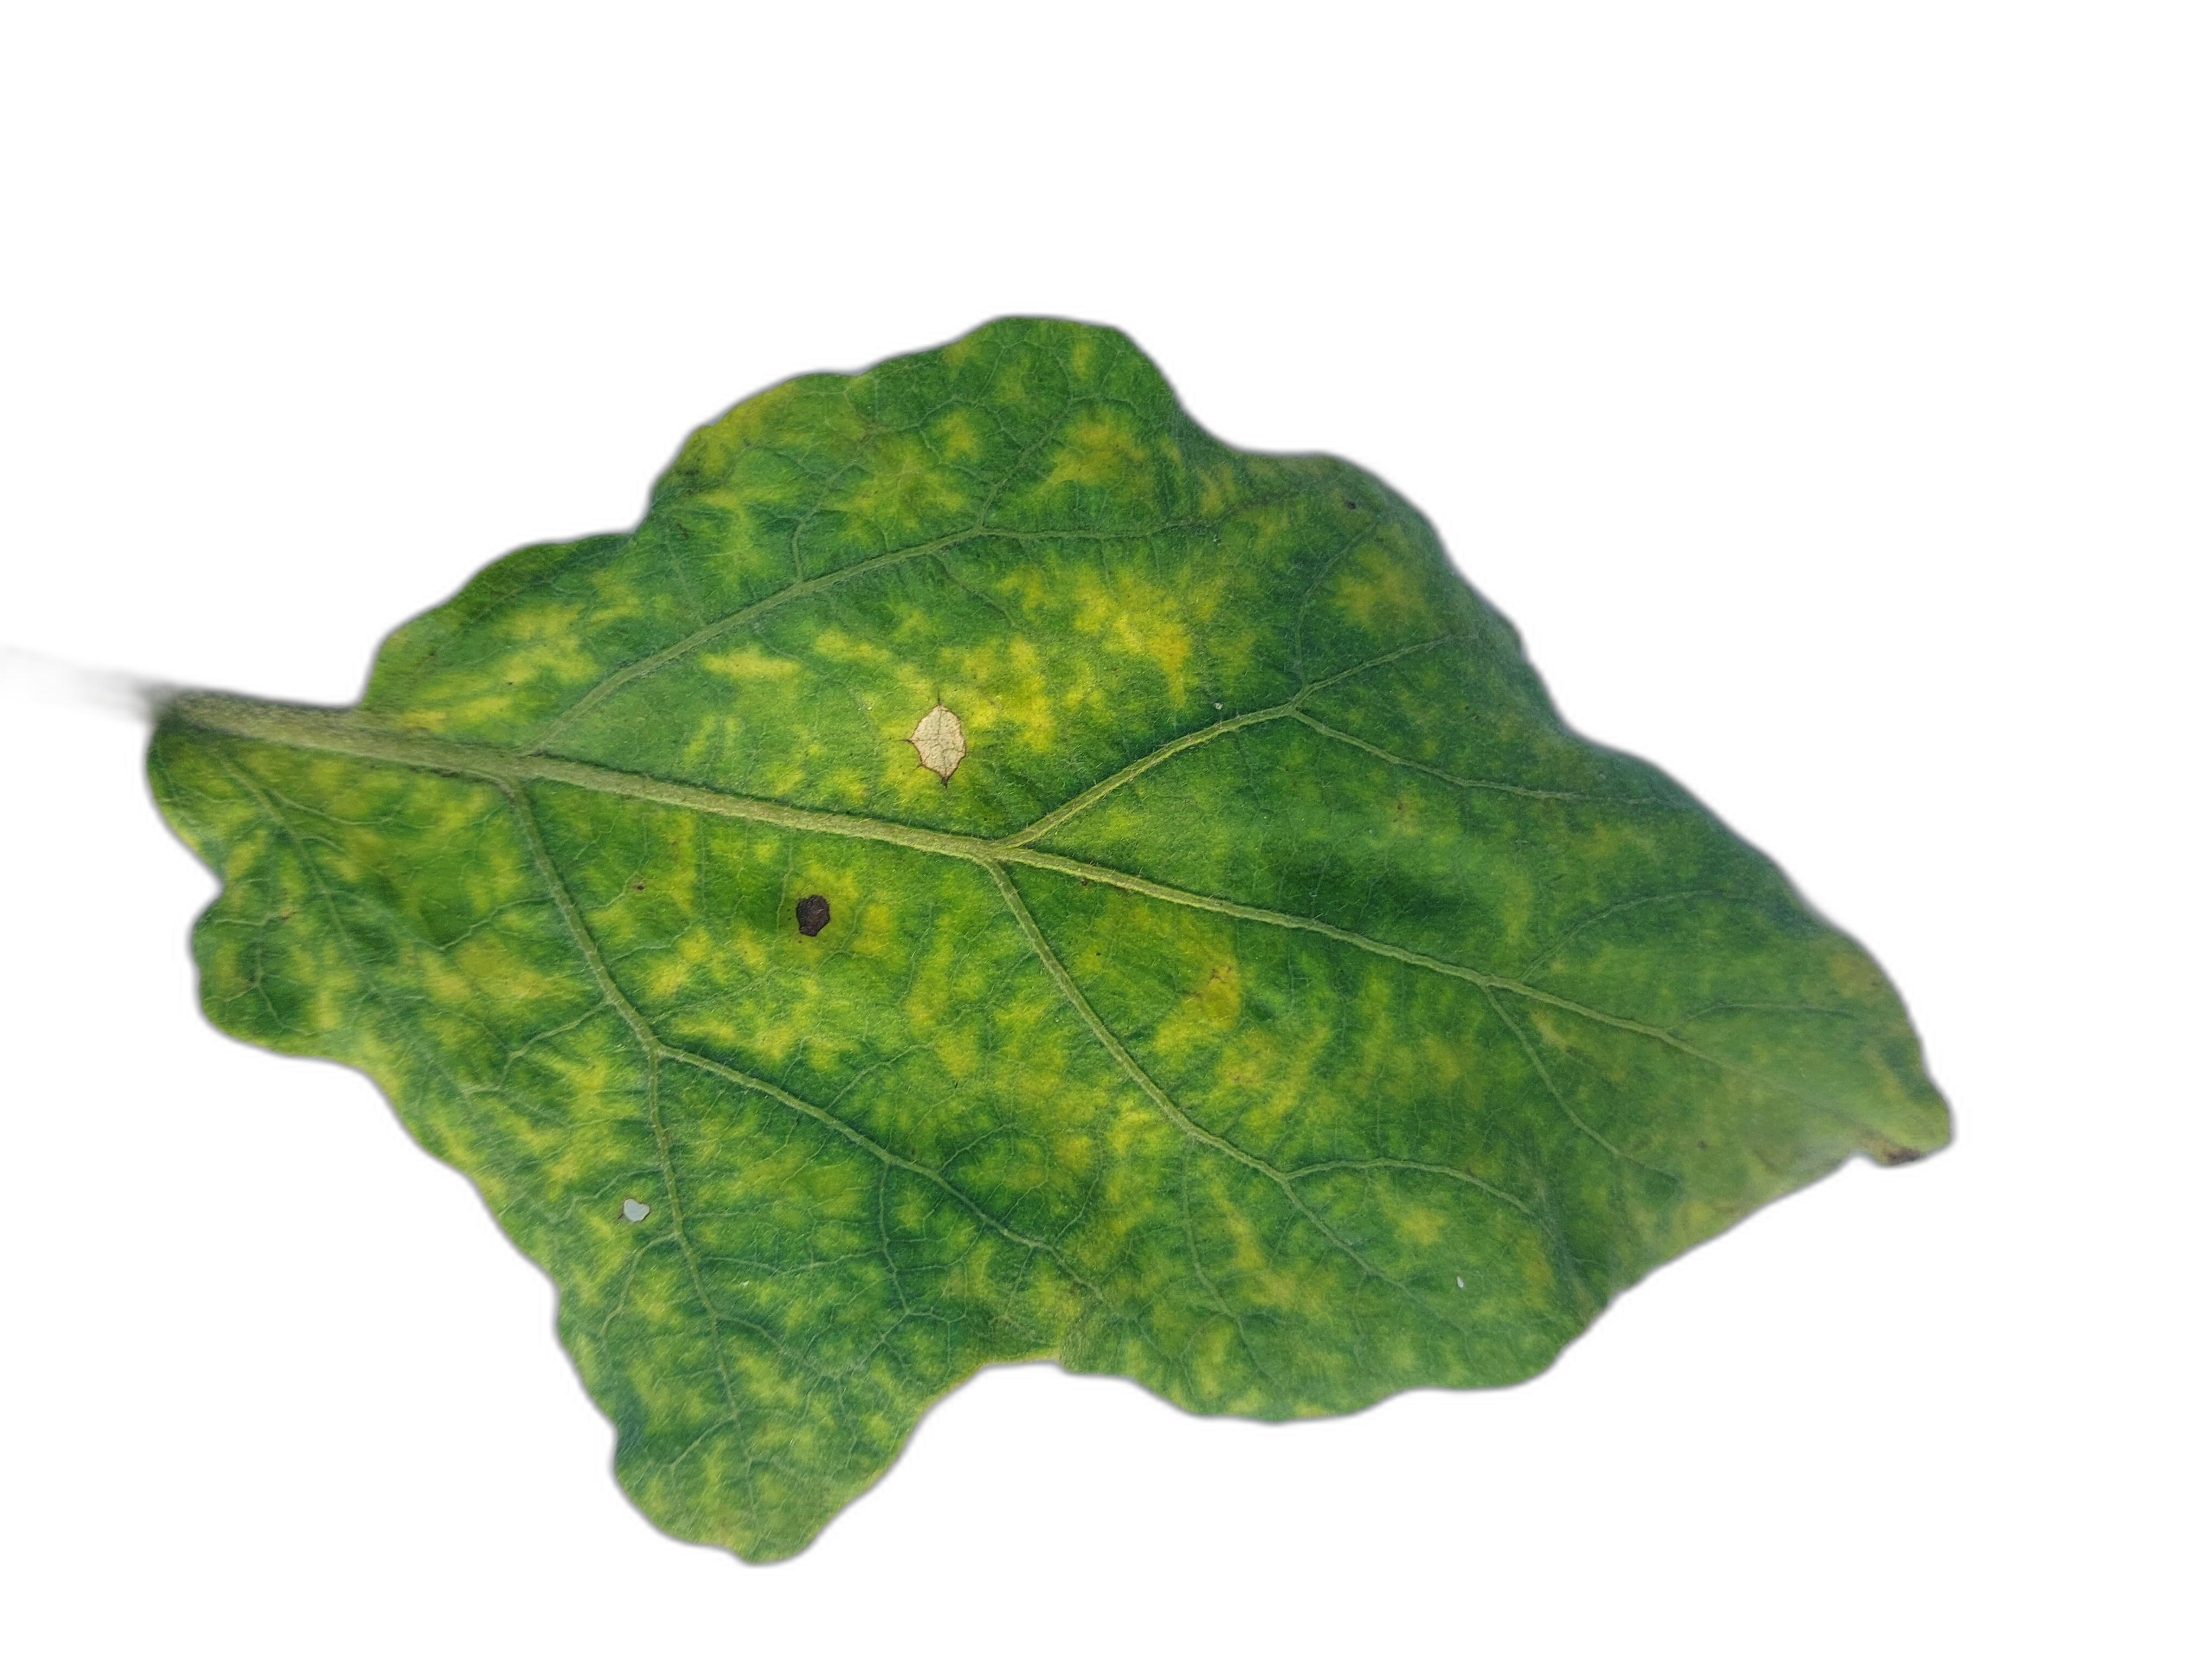
Label: Mosaic Virus Disease